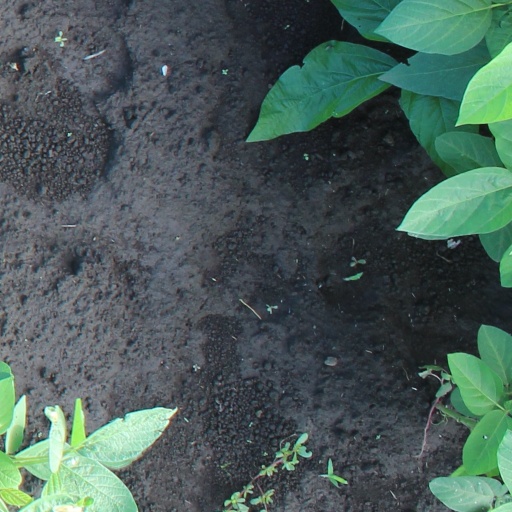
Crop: soybean